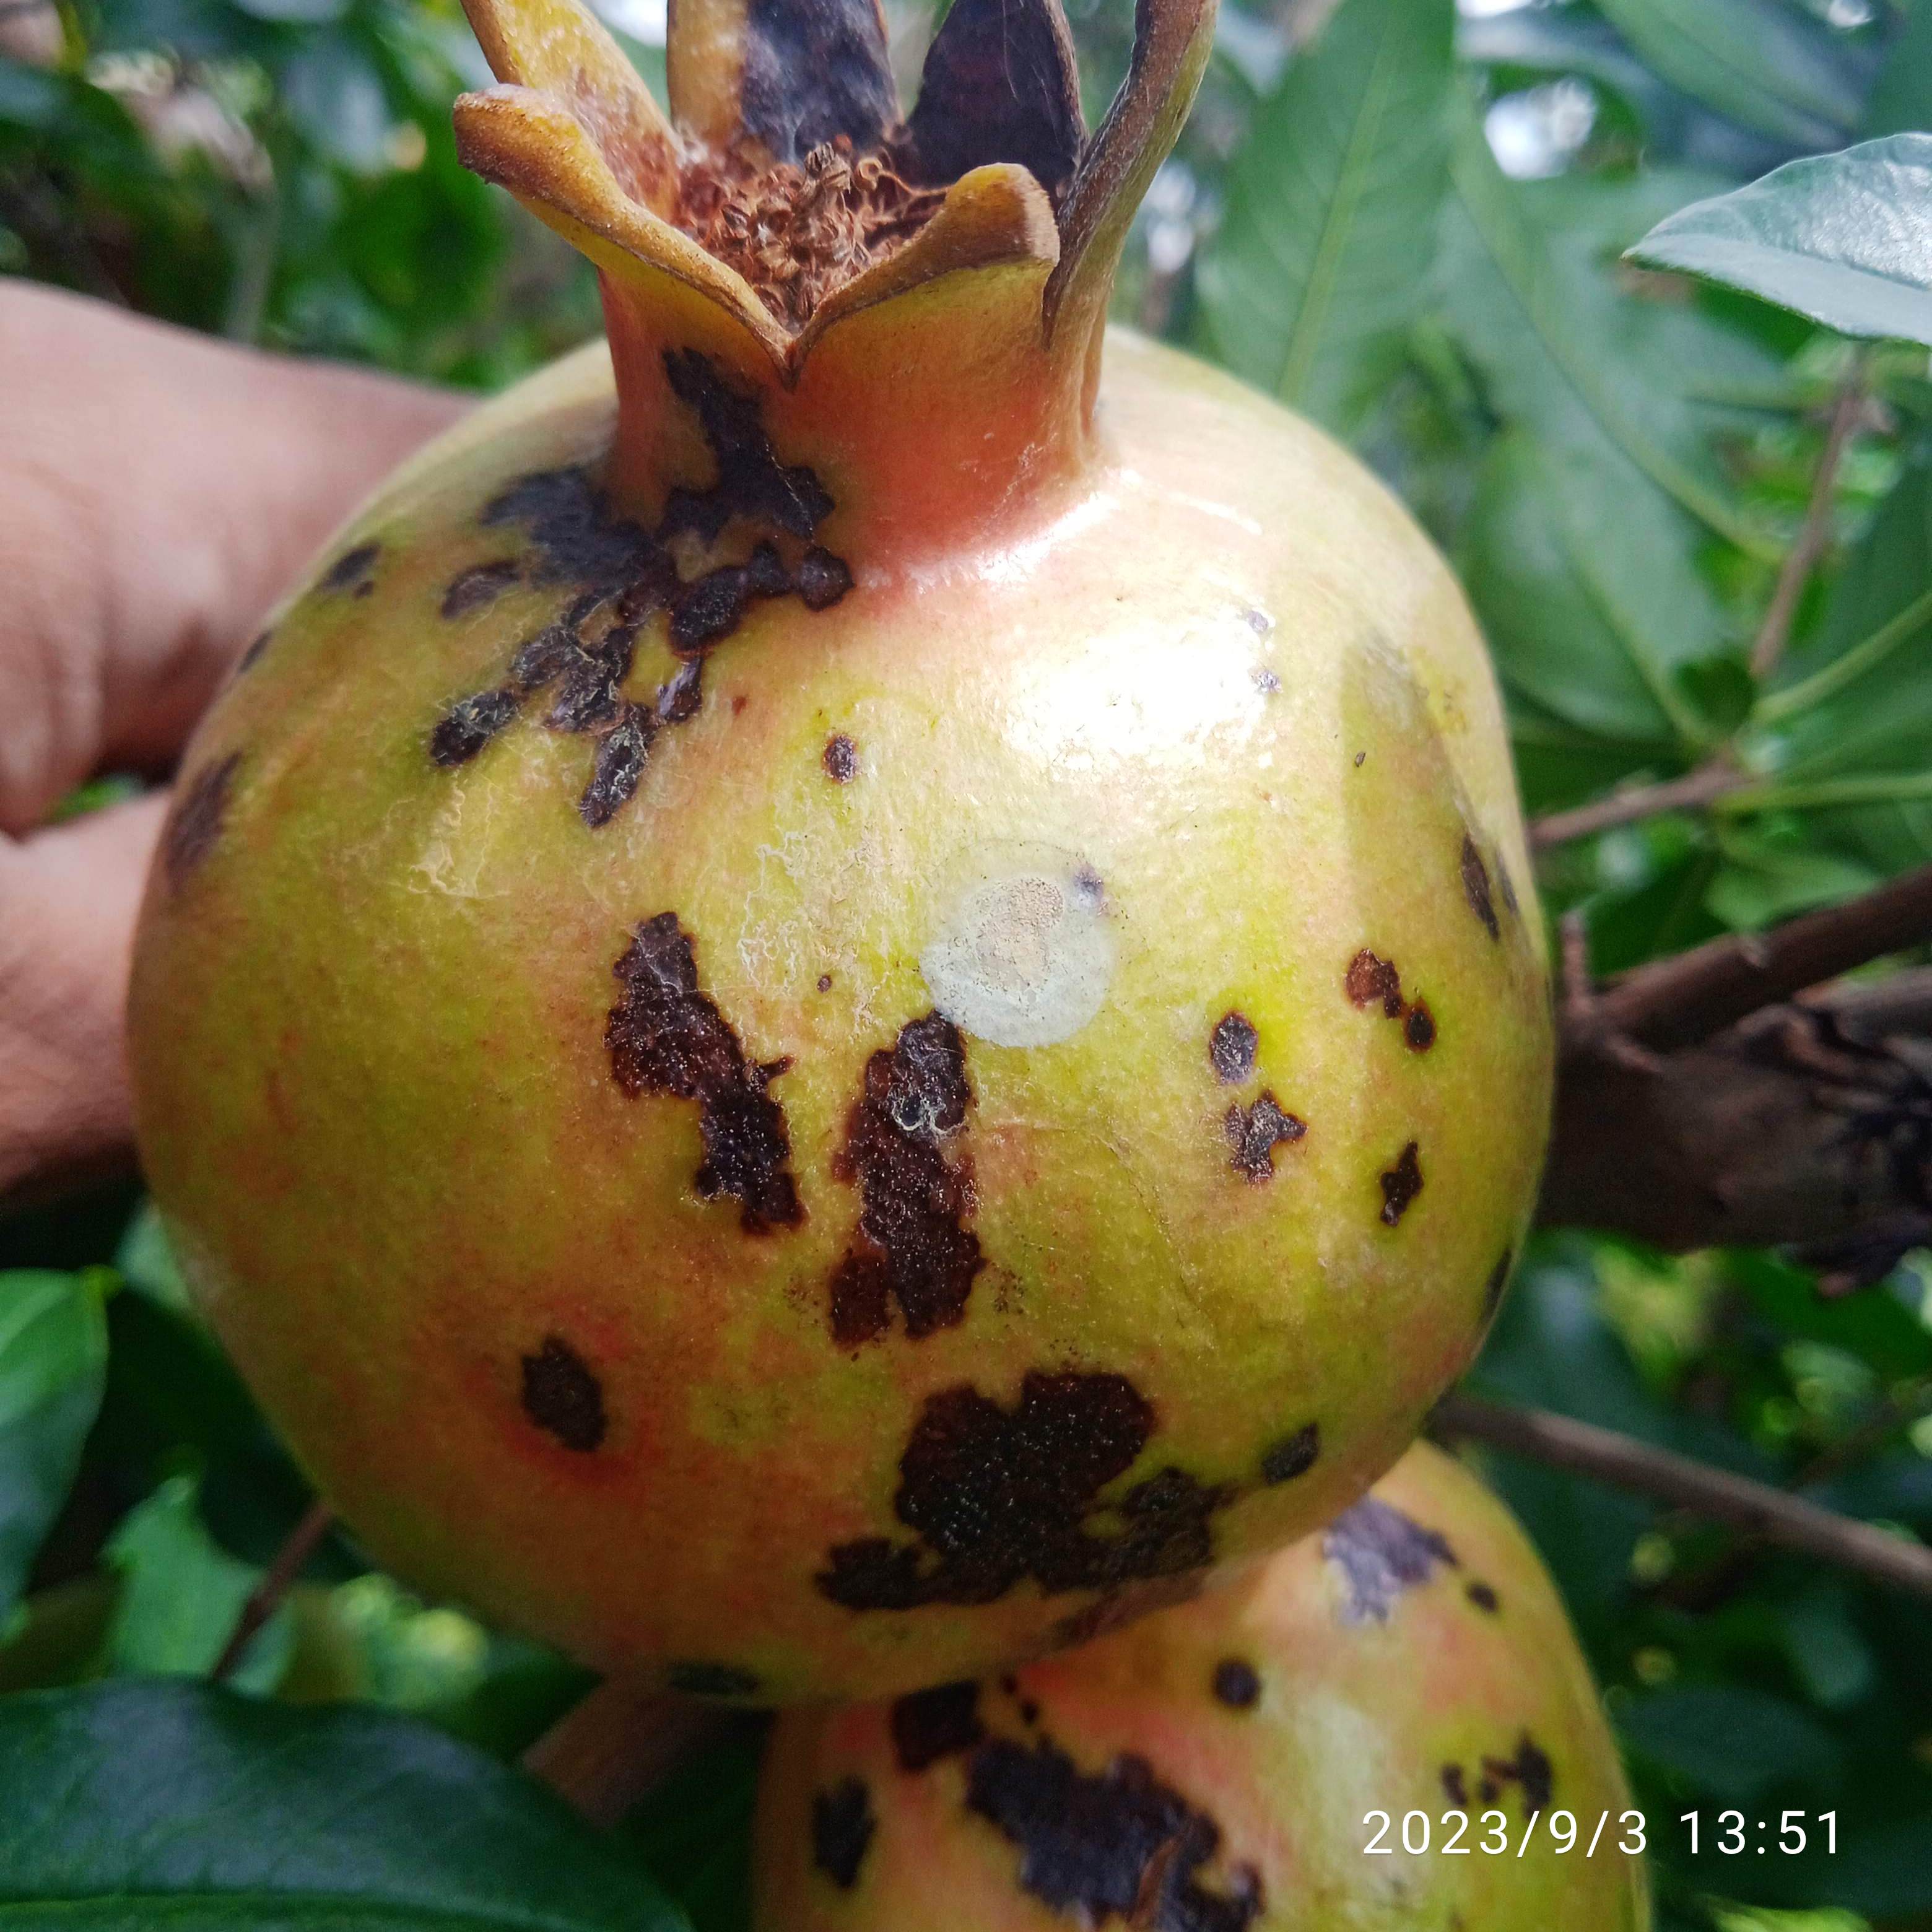
Label: Anthracnose